Mikoyan MiG-29

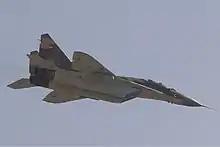
Sudanese Air Force MiG-29SE

The Peruvian Air Force acquired 21 MiG-29S fighters from Belarus in 1997, as part of a package that also included 18 Su-25 attack aircraft. The following year an additional 3 MiG-29 aircraft were acquired from Russia. At the same time, Peru contracted with Mikoyan to upgrade 8 aircraft to the MiG-29SMP standard, with an option to upgrade the remainder of the Peruvian inventory. The Peruvian MiG-29s are based at FAP Captain José Abelardo Quiñones González International Airport in northern Peru, equipping "Escuadrón Aéreo" 612 (Fighter Squadron 612 "Fighting Roosters").